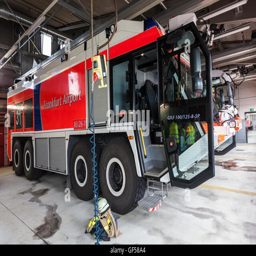
fire trucks at the airport